Kintzheim

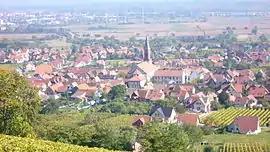
A general view of Kintzheim

Kintzheim is a commune in the Bas-Rhin department in Alsace in north-eastern France.